Kamień Pomorski homeless hostel fire

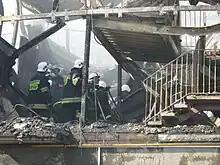
Polish firefighters searching for victims.

The fire is believed to have started around midnight on 13 April (23:00 UTC), but the first report was received by the Fire Department as late as 00:32 Polish Time (23:32 UTC) followed by reports to the police and paramedics. The firefighters arrived at 00:36 and helped to evacuate people, but despite a quick response arrived to find four-fifths of the hostel already in flames with hallways blocked by thick black smoke. By 00:43 the fire escalated and the firefighters were unable to continue the evacuation. Forty-one people escaped and 20 were located in hospitals.